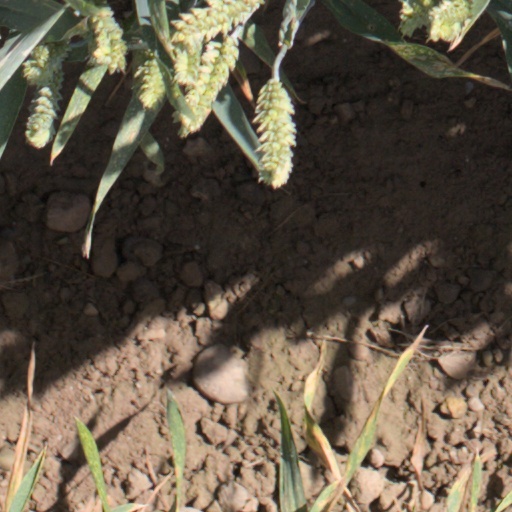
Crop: wheat